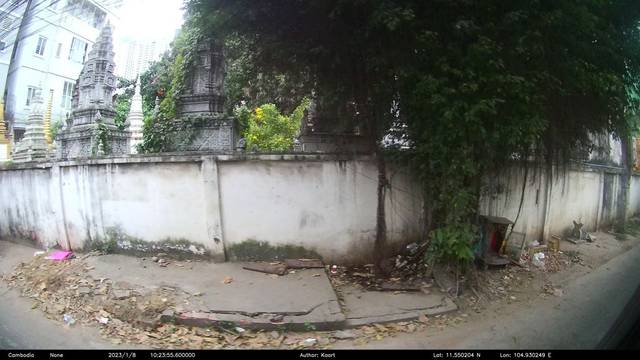
Region: Cambodia
Coordinates: 11.55, 104.93